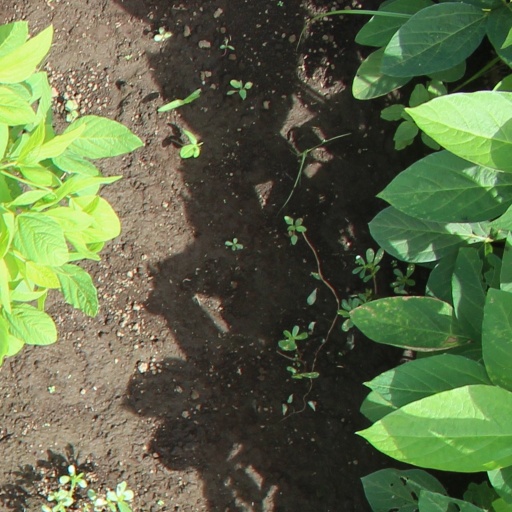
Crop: soybean